Fashion of Diana, Princess of Wales

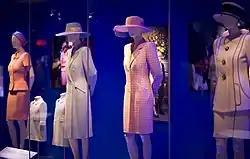
"Diana: A Celebration", an exhibition of Diana's outfits at Frazier History Museum, 2012

In the years after her marriage and then her divorce, Diana grew more confident in her choices, and her style underwent a change, with her new choices consisting of structured blazers, one-shoulder and off-shoulder dresses, two-tone themed suits, military-styled suits, and nude-coloured outfits. A white shirt and jeans, plaid dresses, jumpsuits and sheath dresses were among the fashion ensembles she tried. She also experimented with slip dresses and bodycon styles. Her dressing was influenced by celebrities including Cindy Crawford, Madonna, Elizabeth Taylor. At the end of her life, her wardrobe became more practical with more sensible button-down blouses and skirt suits in an effort to redirect media focus toward her humanitarian work. Throughout the decade, Diana was frequently photographed clutching distinctive handbags manufactured by Gucci and Dior; they would thereafter became known as Gucci Diana and Lady Dior, respectively. She also regularly used clutch bags in the mid 1990s, which became known as 'cleavage bags', as she would often use them to cover her cleavage when exiting cars. A clutch bag created by Salvatore Ferragamo for her in 1990 was named "Diana clutch" in her honour.